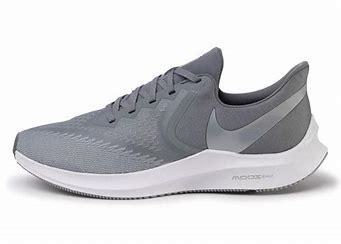
Brand: Nike
Model: Air Zoom Winflo 6